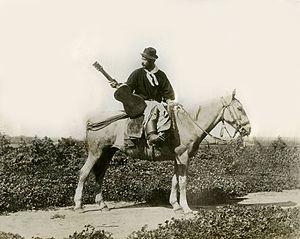
Le bandana est un foulard de forme carrée avec des motifs imprimés, ou plus rarement triangle ou uni. Le terme bandana vient du hindi et sanskrit बन्धन bandhana. Le bandana est un dérivé du mouchoir de tête ou du moins, son équivalent indien. Il est devenu un classique.